March Stakes (Japan)

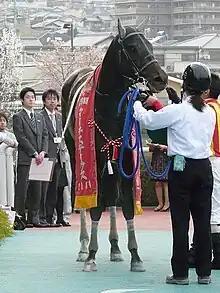
Testa Matta after winning the 2011 March Stakes

The March Stakes (Japanese マーチステークス) is a Grade 3 horse race in Japan for Thoroughbreds aged four and over, run in March over a distance of 1800 metres on dirt at Nakayama Racecourse.